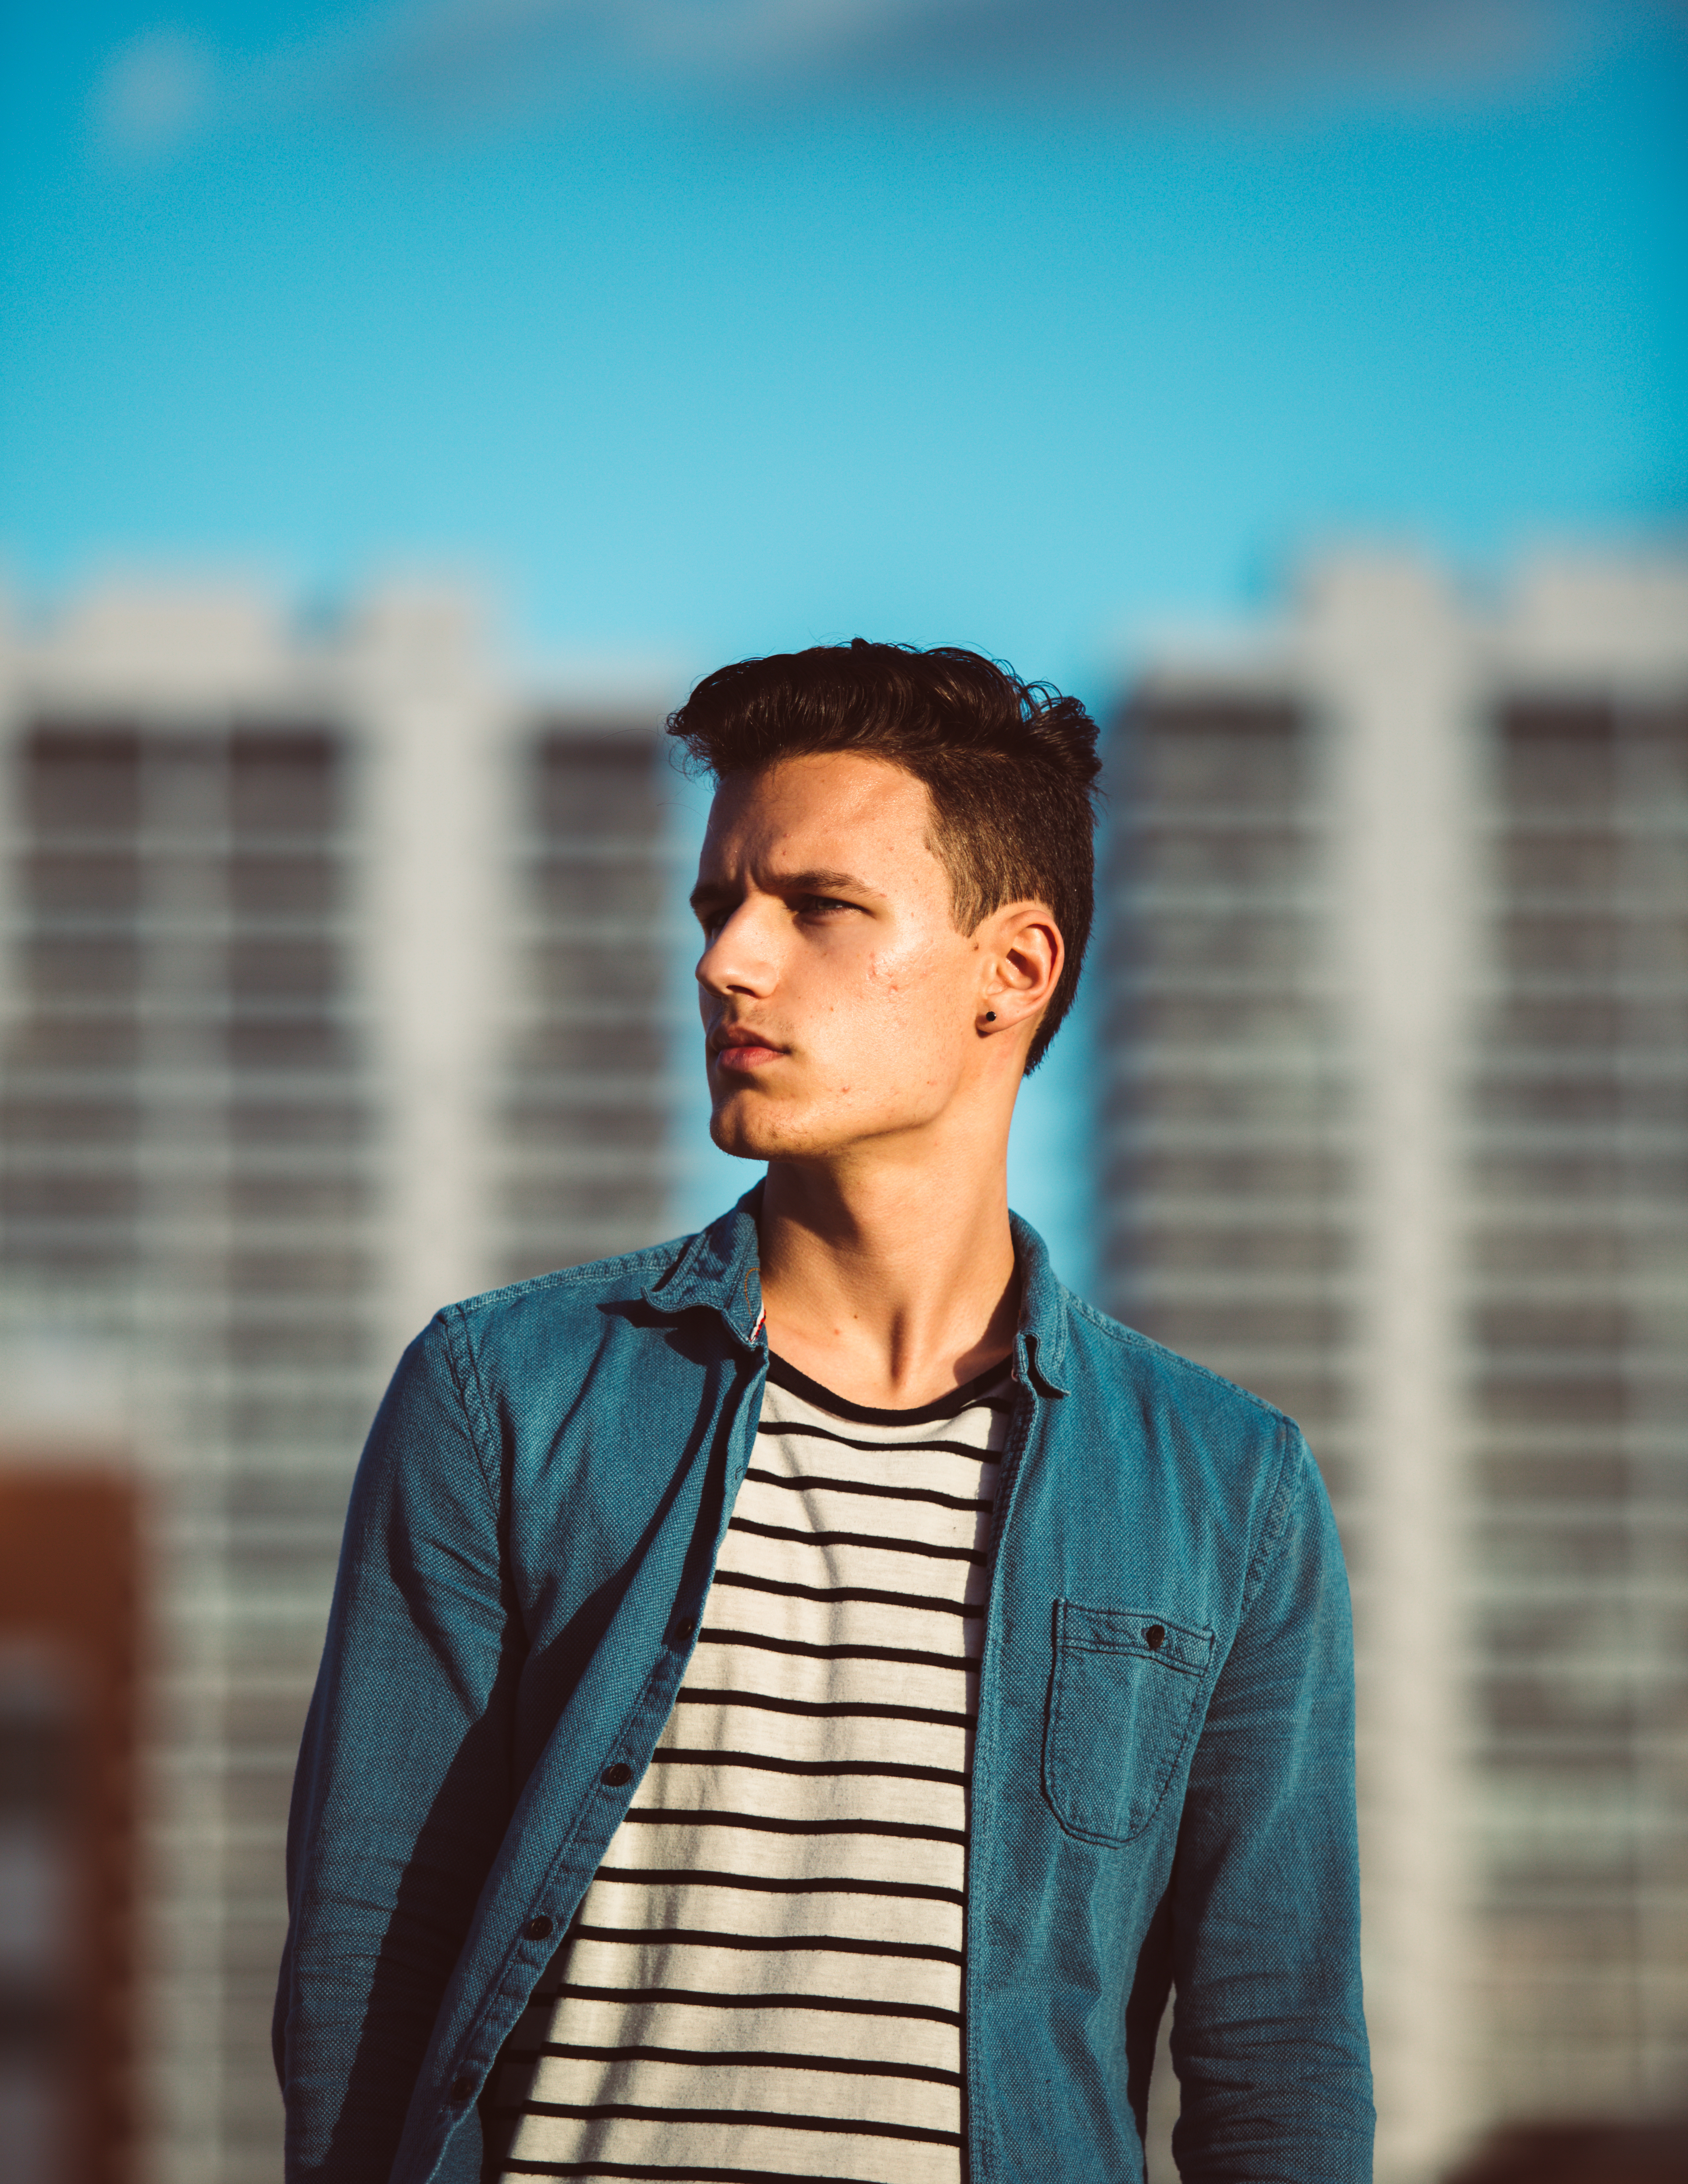
man, photography, male, guy, portrait, model, spring, color, fashion, blue, season, shirt, denim, beauty, photo shoot, portrait photography